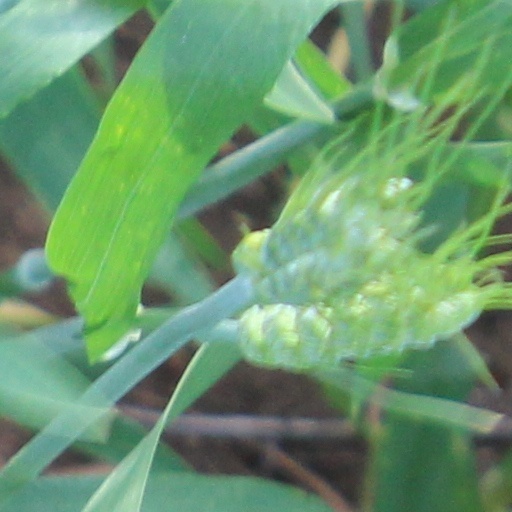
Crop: wheat